Lakhon Mein Aik

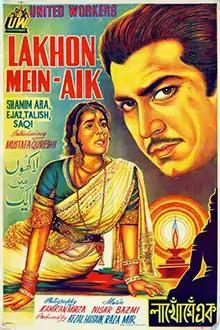
Poster

Lakhon Mein Aik is a 1967 Pakistani romantic drama film directed by Raza Mir and written by Zia Sarhadi. Set 20 years after the partition of India, the film stars Shamim Ara and Ejaz as star-crossed lovers. It was released on 28 April 1967 and became a commercial success, winning six Nigar Awards including Best Actress for Ara.